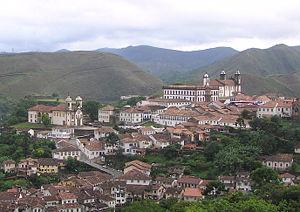
Le Brésil colonial correspond à l'histoire du Brésil couvrant la période allant de 1500, année de l'arrivée des Portugais sur ce territoire, à 1815.